Group C

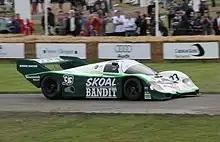
The Porsche 956 was a dominant car in its many factory and customer built forms in the early 1980s.

The roots of the Group C category lie in both FIA Group 6 and particularly in the GTP category introduced by the ACO at Le Mans in the mid-1970s. GTP was a class for roofed prototypes with certain dimensional restrictions, but instead of the more usual limits on engine capacity, it placed limits on fuel consumption. The FIA applied the same concept in its Group C rules. It limited cars to a minimum weight of 800 kg and a maximum fuel capacity of 100 litres. With competitors restricted to five refueling stops within a 1000 kilometer distance, the cars were effectively allowed 600 litres per 1000 kilometers. The FIA hoped this would prevent manufacturers from concentrating solely on engine development; in the late 1970s, a few manufacturers (especially Porsche and Lancia) had dominated sports car racing by simply increasing turbocharger boost pressure, especially in qualifying trim — the 3.2 L Porsche 935 was capable of more than 800 hp. Engines had to be from a recognized manufacturer which had cars homologated in the FIA's Group A Touring Car or Group B GT Car categories.